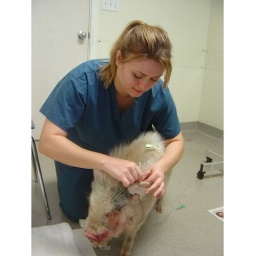
This pig was hit by a car